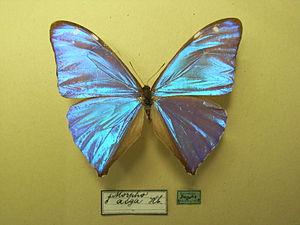
Morpho est un genre de lépidoptère, de la famille des Nymphalidae et de la sous-famille des Morphinae.
Pollia condensata est une espèce de plantes herbacées vivaces de la famille des Commelinaceae à tiges stolonifères et à fruit bleu dur, sec, brillant, rond et métallique. On la trouve dans les régions forestières d'Afrique. La couleur bleue du fruit, créée par la coloration structurelle, est la plus intense de toutes les matières biologiques connues.
Morpho aega est une espèce d'insectes lépidoptères qui appartient à la famille des nymphalidés, sous-famille des Morphinae, à la tribu des Morphini et au genre Morpho.